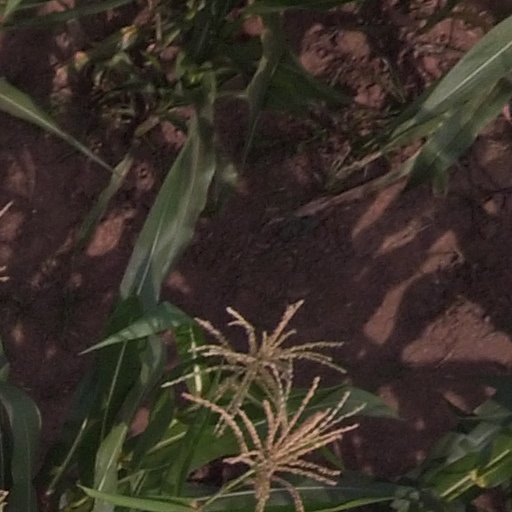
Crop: maize; corn